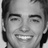
Emotion: happy